Talchako River

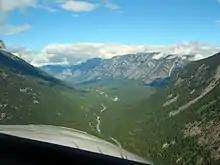
View of the Talchako Valley of the Talchako River

The Talchako River is a river in the Bella Coola Valley of the Central Coast region of British Columbia, Canada. It meets the Atnarko River at the community of Stuie to form the Bella Coola River.